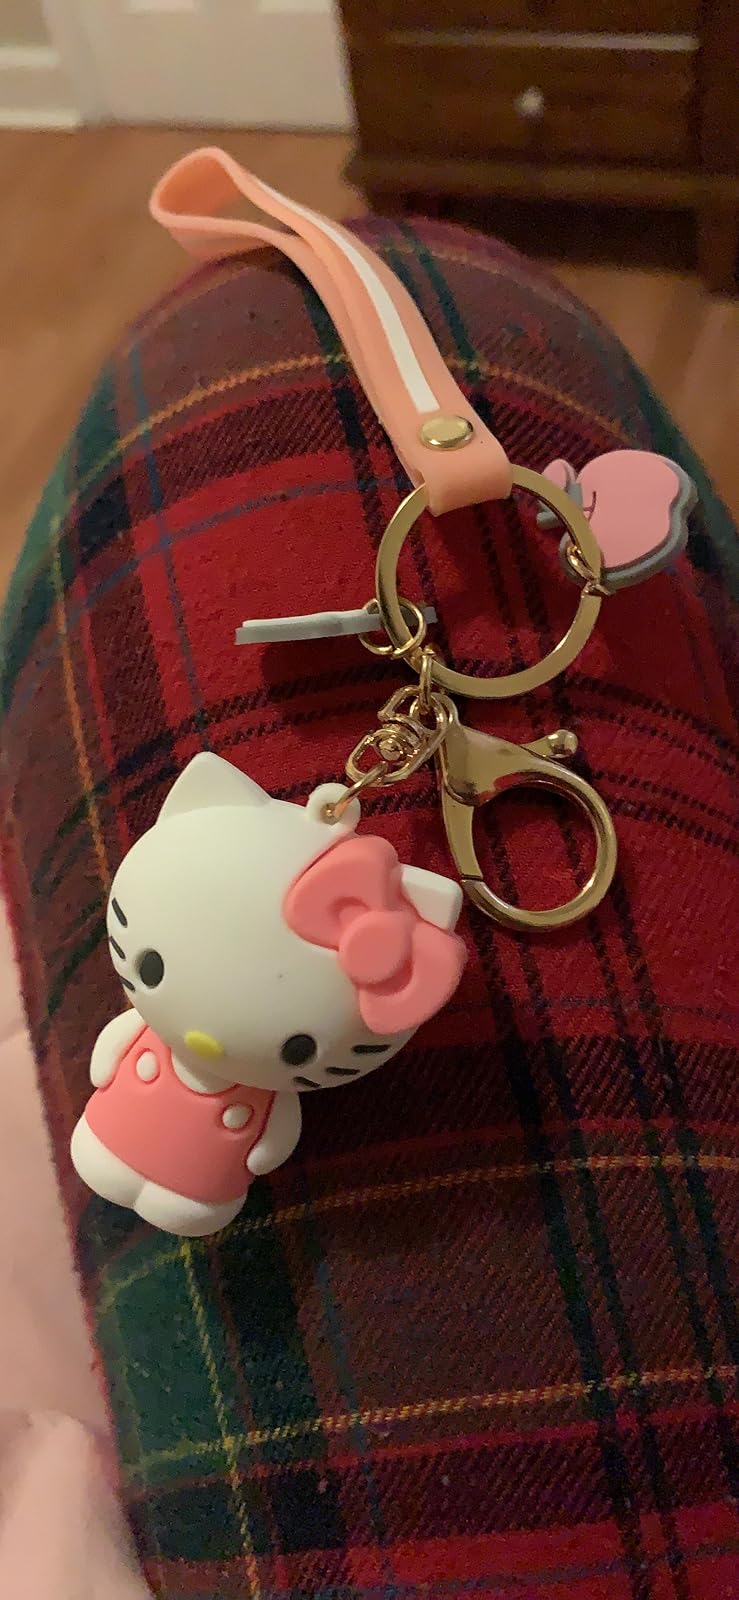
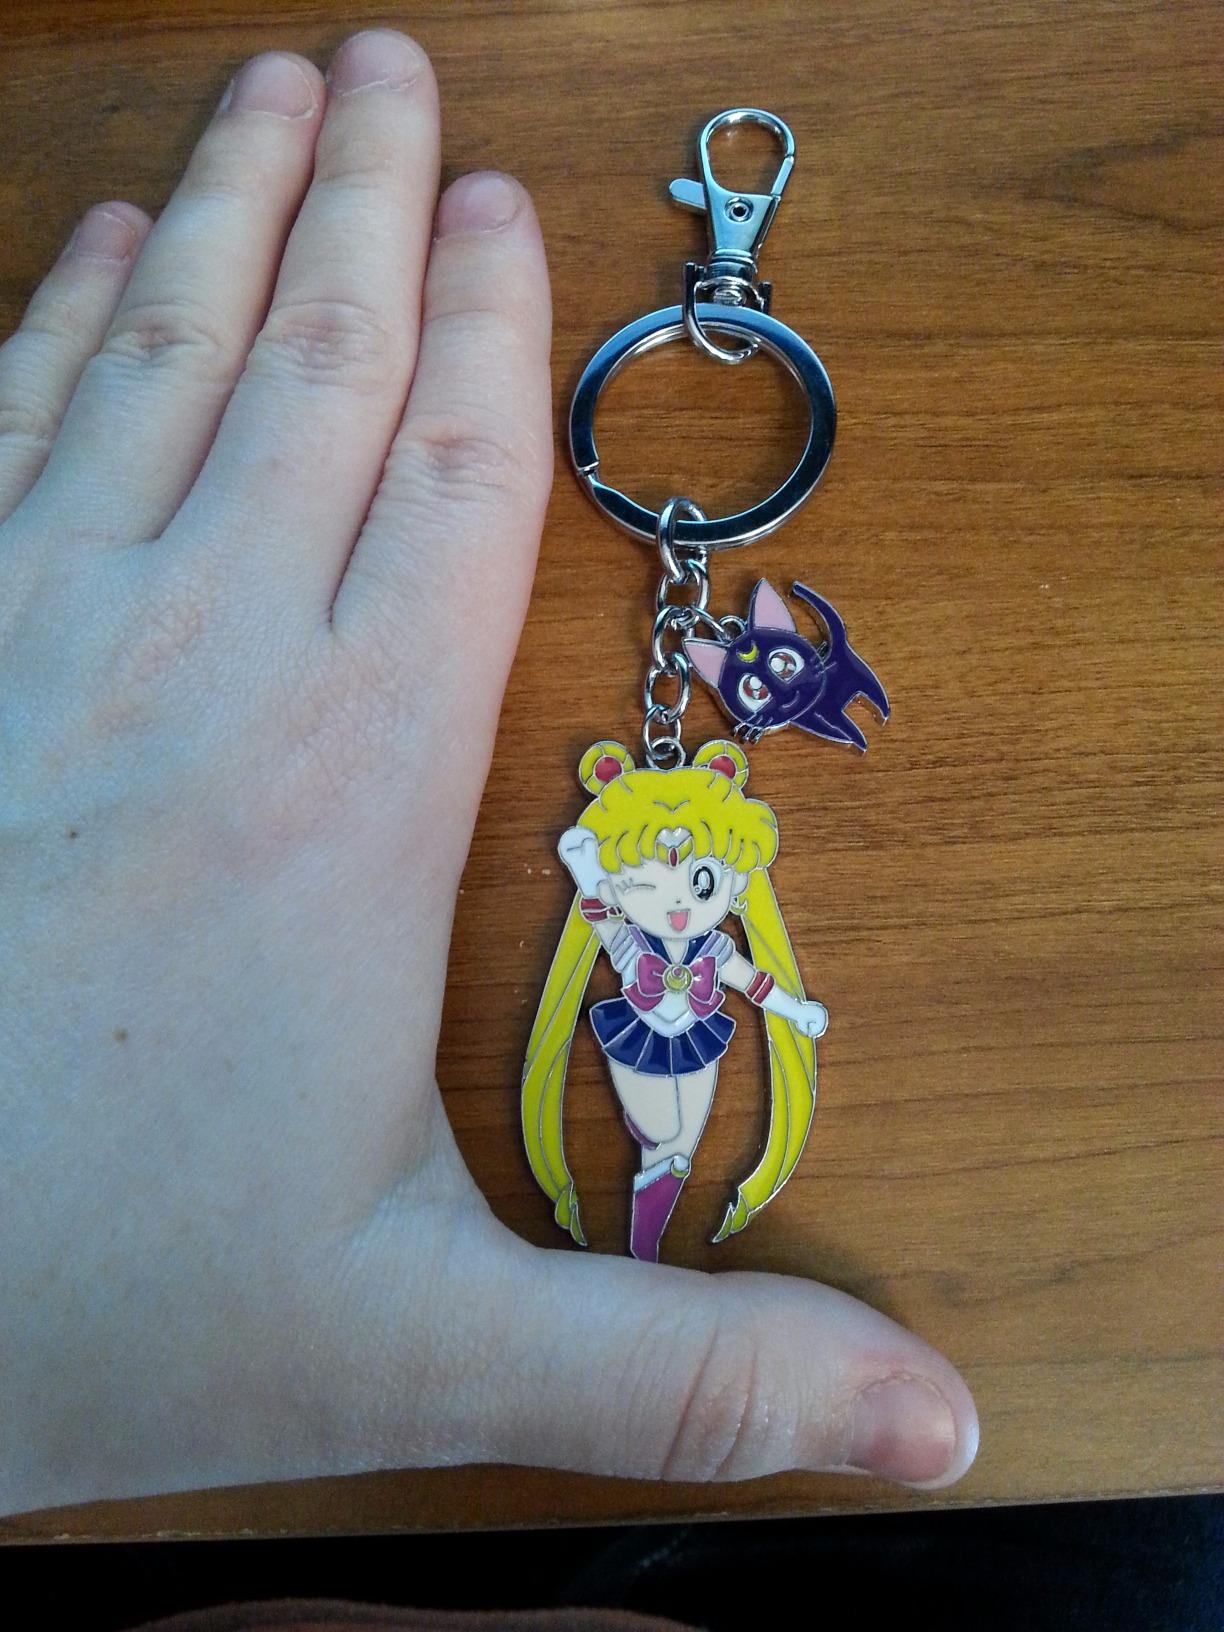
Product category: accessories_keychain
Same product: no